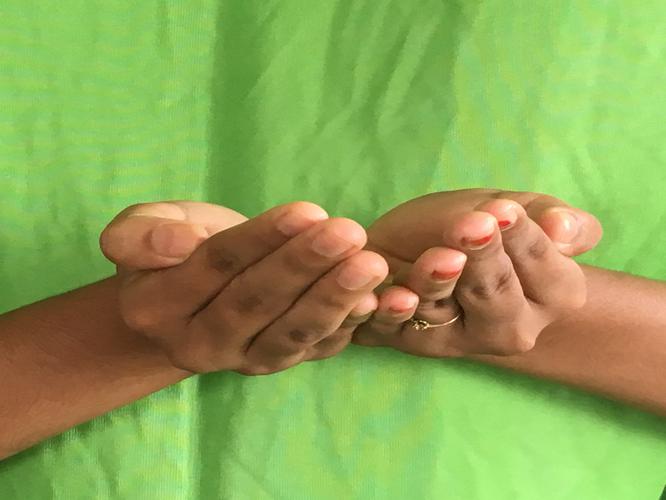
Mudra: Pushpaputa
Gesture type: double_hand